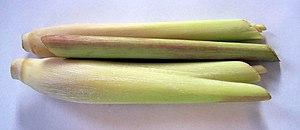
La cuisine thaïlandaise, bien que semblable en certains points avec celle de ses voisins chinois, indiens et birmans, se démarque par des saveurs et ingrédients originaux : curry, menthe, citronnelle, coriandre, basilic rouge. Pimentée à l'excès pour le palais occidental et presque toujours accompagnée de nuoc mam, elle rencontre un succès international croissant. Voici donc une liste des ingrédients utilisés en cuisine thaïlandaise.